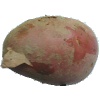
Label: red_potato